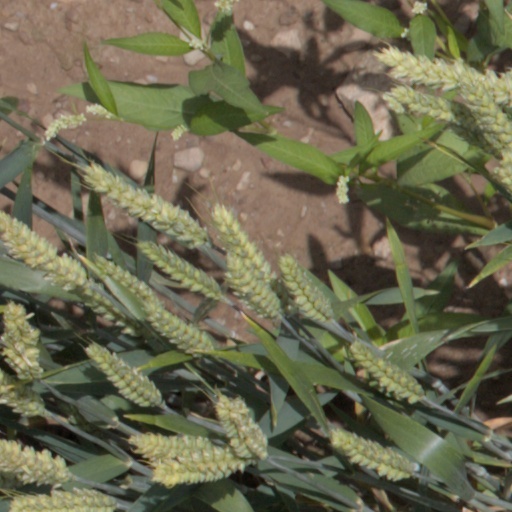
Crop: wheat